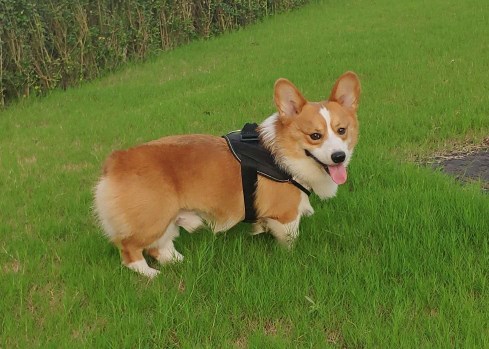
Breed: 2909-n000116-Cardigan